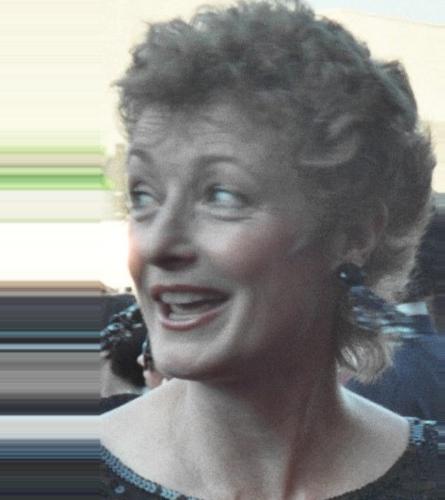
Age: 51